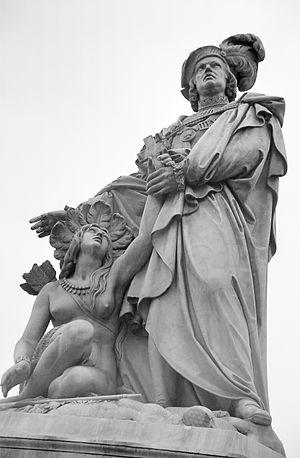
Le Paseo Colón est une avenue située au centre-ville de Lima, capitale du Pérou. Elle s’étend sur cinq pâtés de maisons reliant la Place Bolognesi à la Place Grau. Le long de cette avenue, on peut admirer le Musée d’Art de Lima, le siège du parti Action populaire, le Centre d’Études de l’histoire militaire ainsi que de nombreux établissements politiques et centres d’enseignement supérieur.